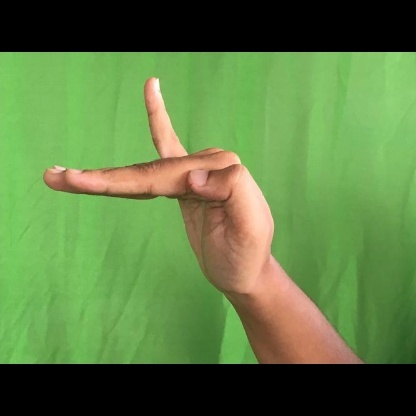
Mudra: Hamsapaksha